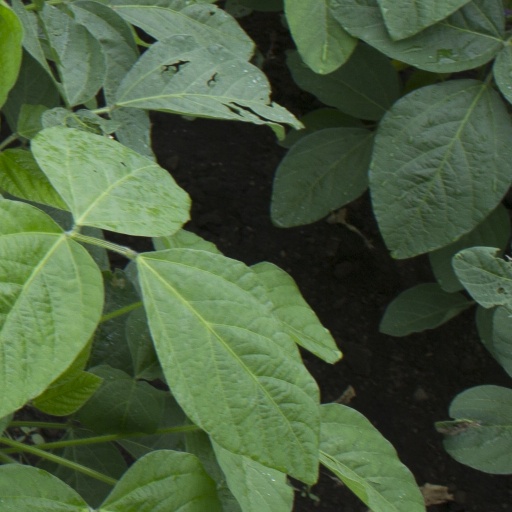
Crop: soybean